1951 Memorial Cup

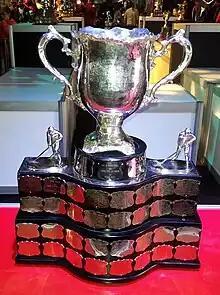
Silver bowl trophy with two large handles, mounted on a wide black plinth engraved with team names on silver plates.

The 1951 Memorial Cup final was the 33rd junior ice hockey championship of the Canadian Amateur Hockey Association. The George Richardson Memorial Trophy champions Barrie Flyers of the Ontario Hockey Association in Eastern Canada competed against the Abbott Cup champions Winnipeg Monarchs of the Manitoba Junior Hockey League in Western Canada. In a best-of-seven series, held at Winnipeg Amphitheatre in Winnipeg and the Wheat City Arena in Brandon, Manitoba, Barrie won their 1st Memorial Cup, defeating Winnipeg 4 games to 0.